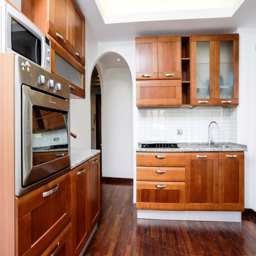
share of double room in a sunny flat in available now !